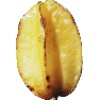
Label: Carambula 1